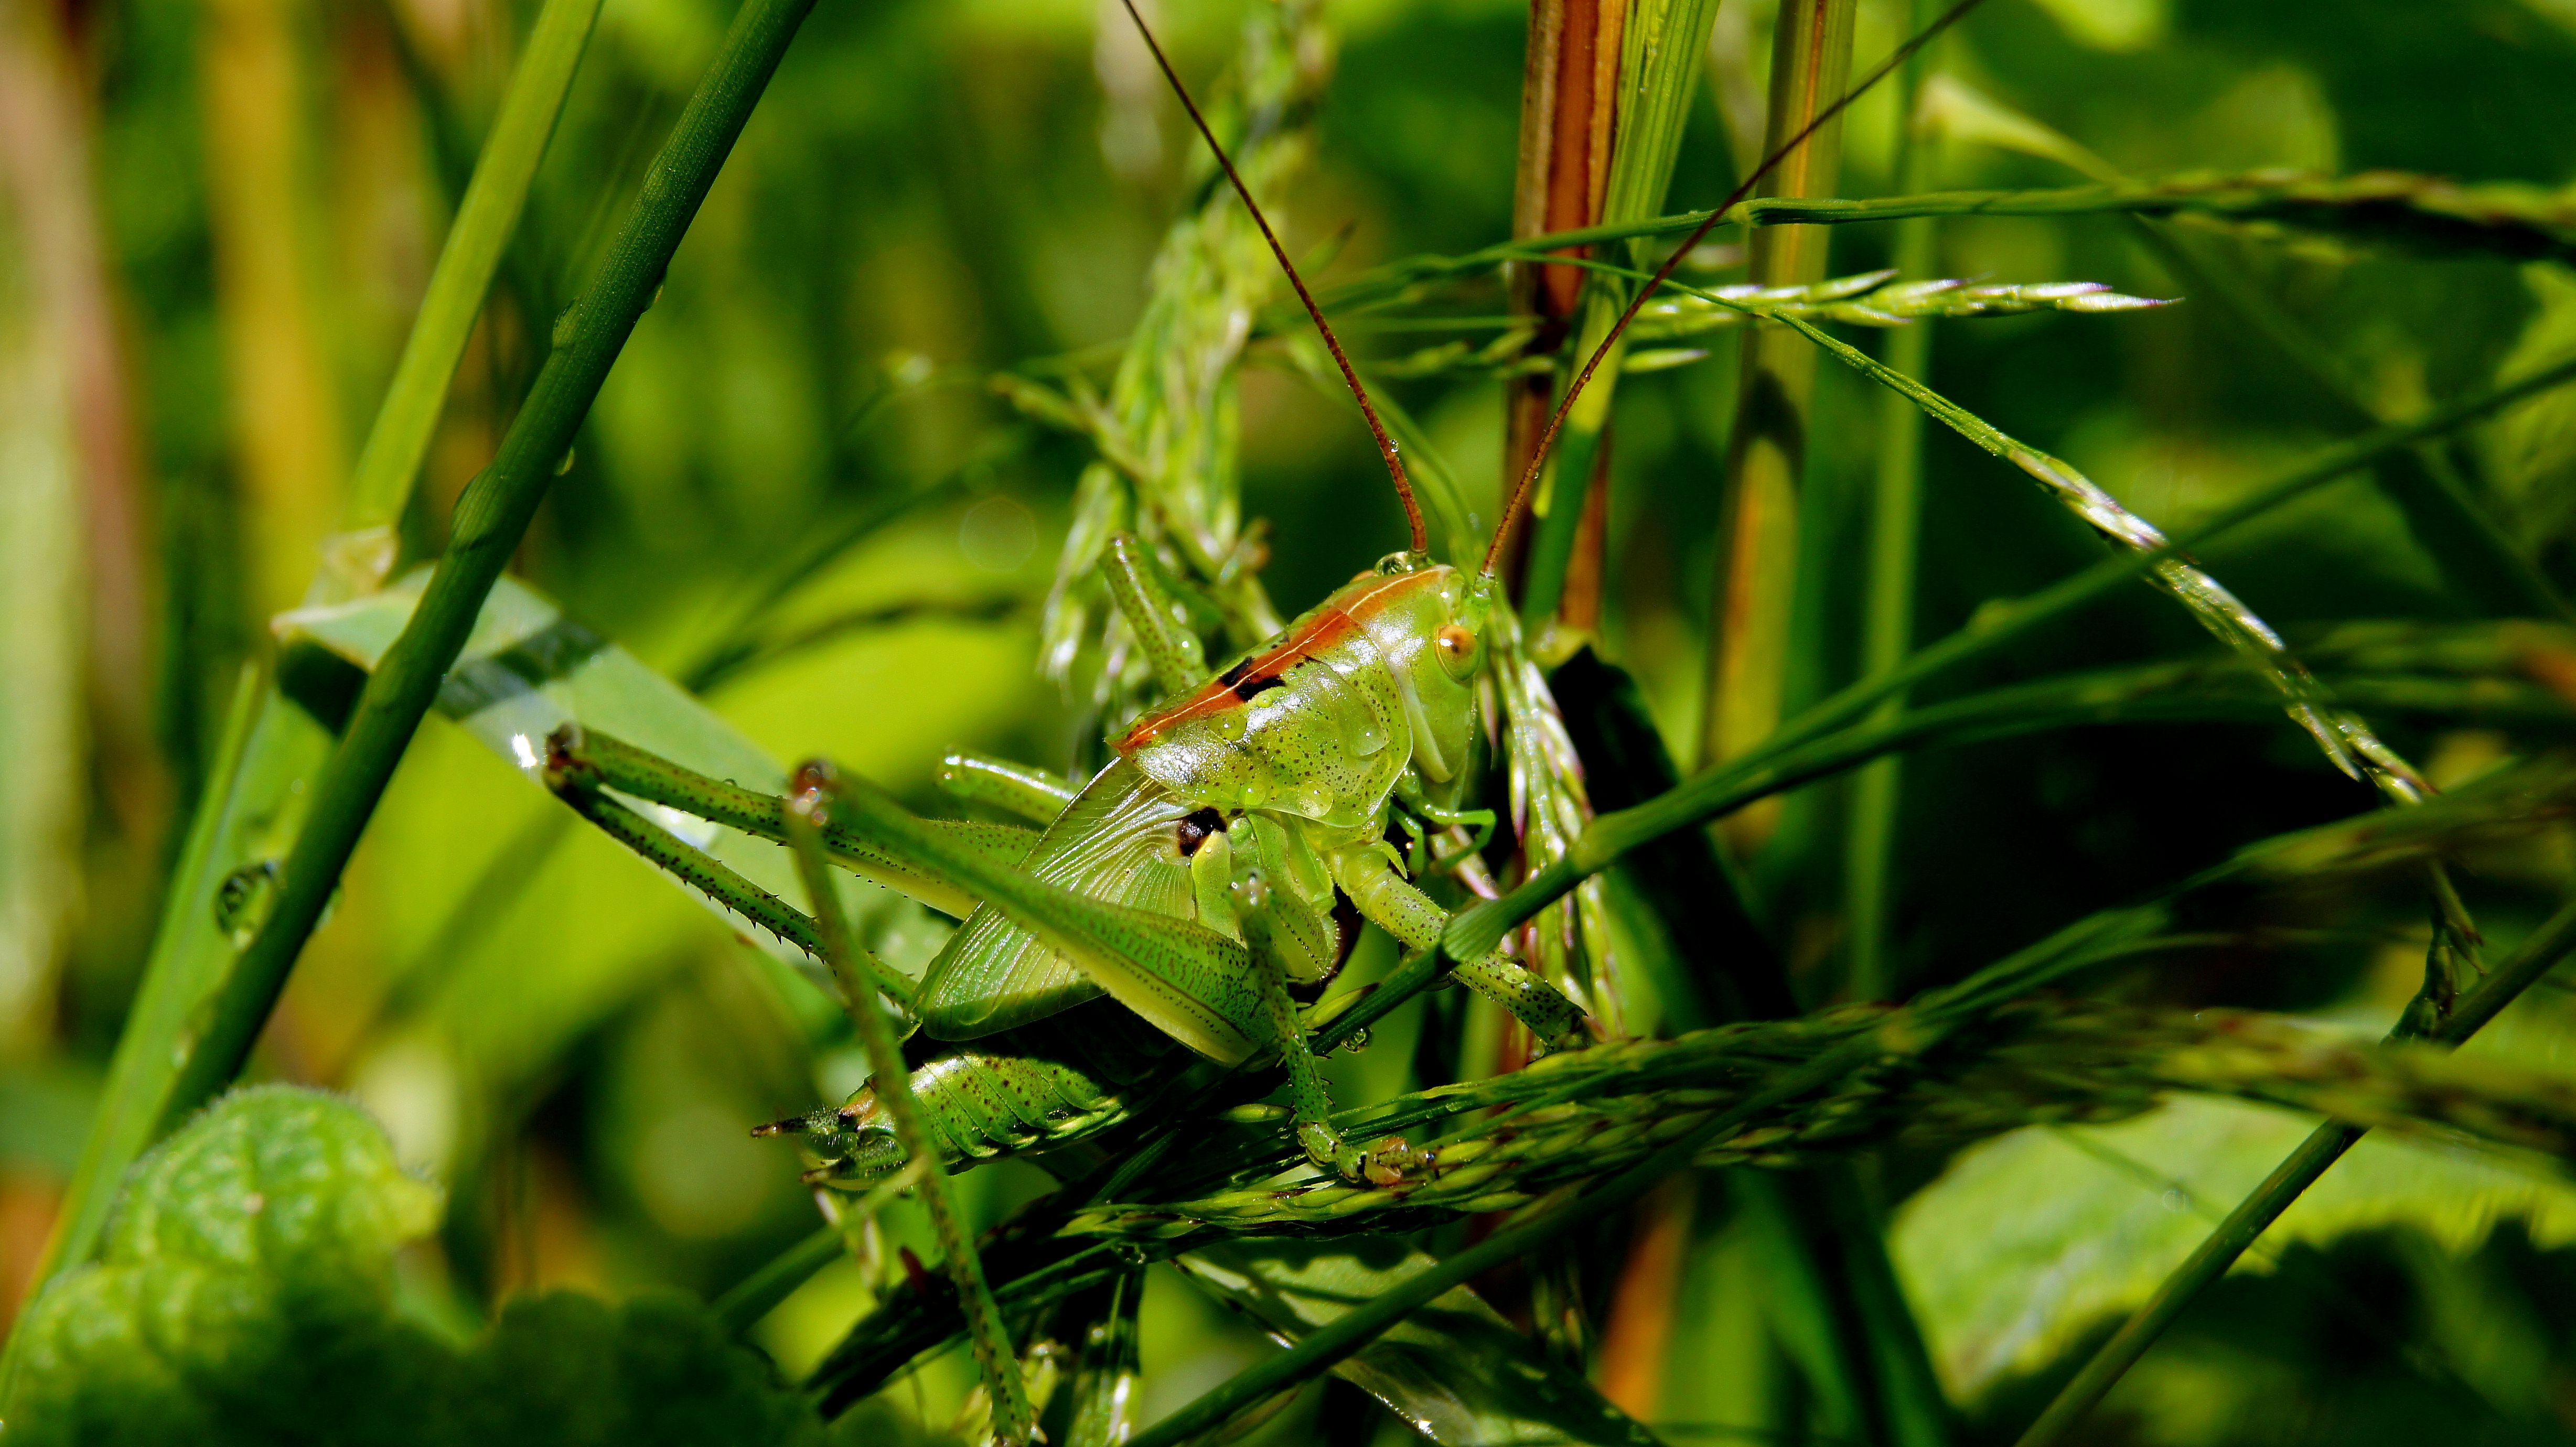
nature, grass, lawn, meadow, wildlife, green, insect, macro, fauna, invertebrate, animals, naturaleza, grasshopper, ggl1, gaby1, xovesphoto, animales, gphoto, sonyslta55, macro photography, grass family, cricket like insect